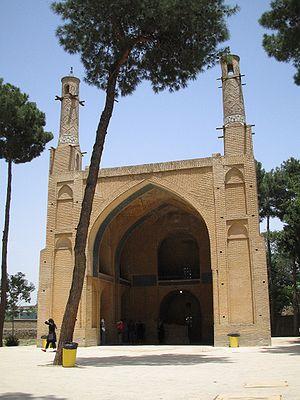
Les minarets tremblants d'Ispahan sont deux minarets qui flanquent la terrasse du tombeau édifié au XIVᵉ siècle d'Amou Abdollah Soqla, à Ispahan, en Iran, et qui ont pour particularité d'osciller ensemble dès qu'on secoue l'un d'eux.
Ispahan [ispaɑ̃] est une ville d'Iran, capitale de la province d'Ispahan. Elle est située à 340 kilomètres au sud de Téhéran, au croisement de deux voies importantes reliant l'ouest à l'est et le nord au sud du pays. Ispahan était en septembre 2015 la troisième ville la plus peuplée d'Iran, avec 2 031 324 habitants, appelés en français les Ispahanais. La zone métropolitaine d'Ispahan est un des centres majeurs de l'industrie et de l'enseignement en Iran.